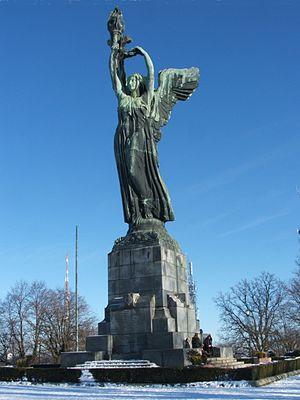
Cet article recense les statues les plus hautes actuellement érigées.